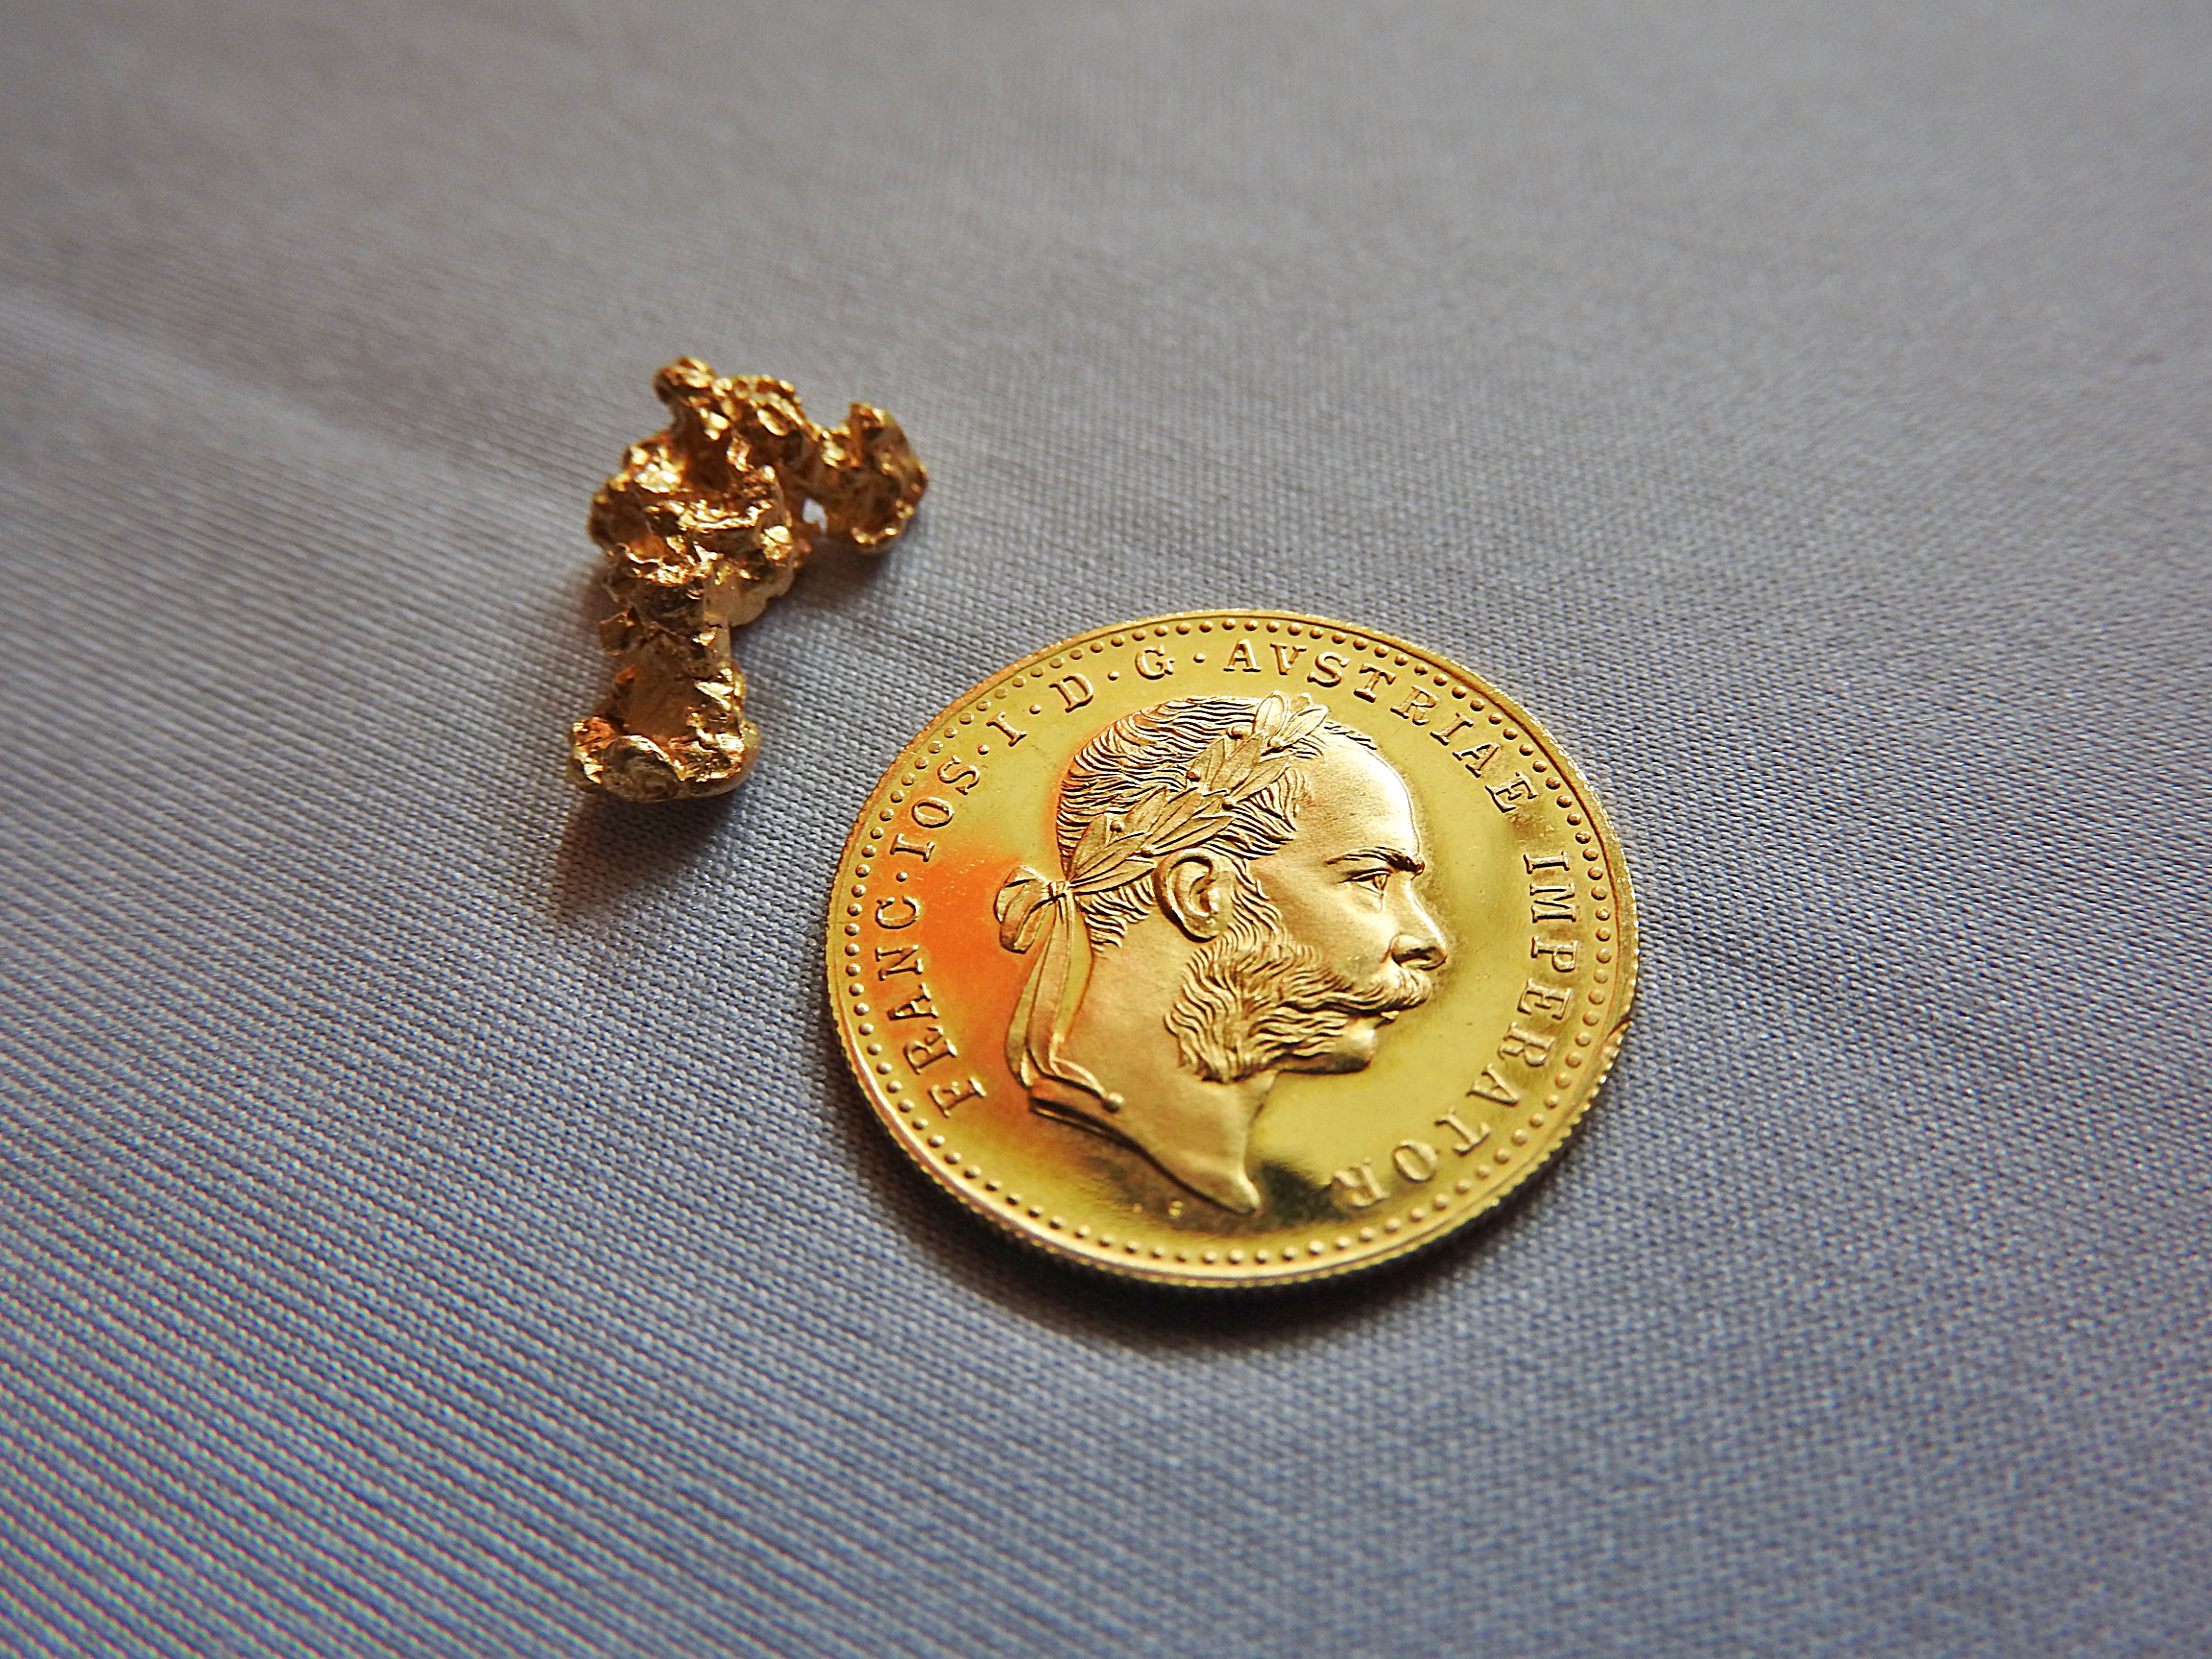
metal, money, jewellery, gold, currency, award, pendant, nugget, gold coin, locket, golddukat, gold nugget, natural gold, fashion accessory